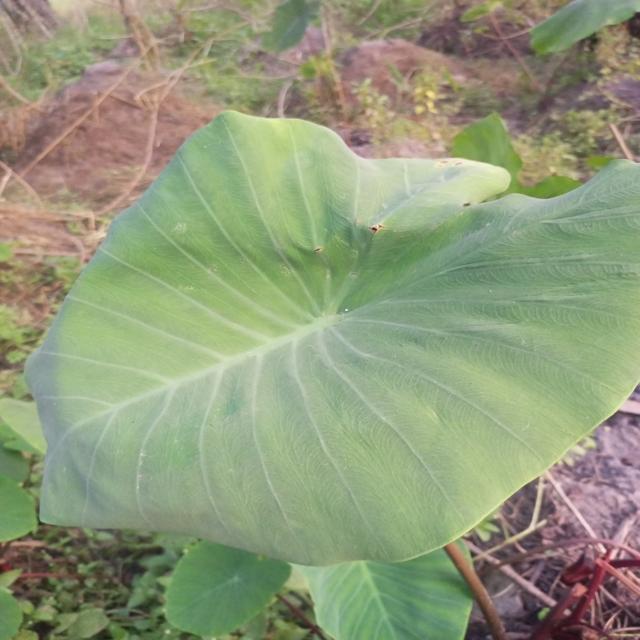
Label: Healthy